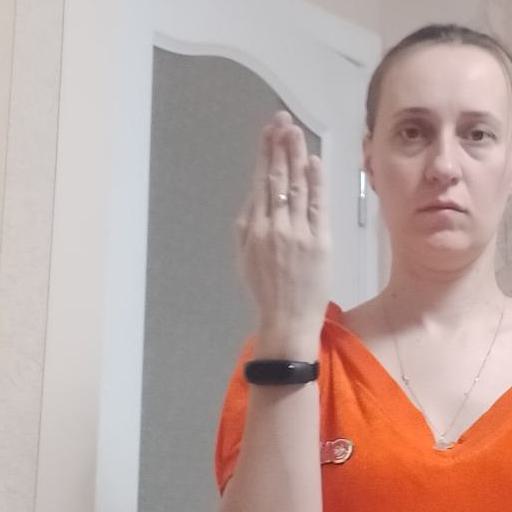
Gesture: stop_inverted